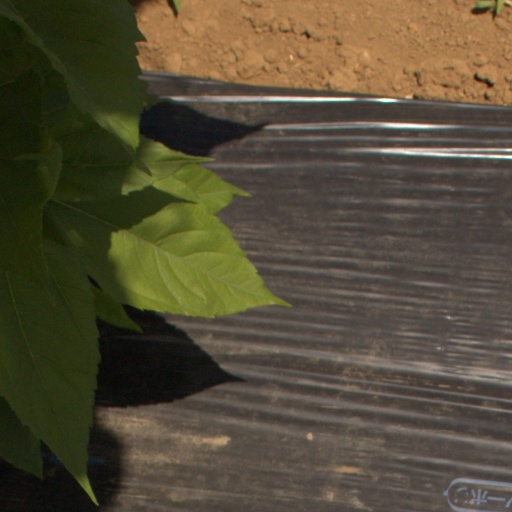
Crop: Jerusalem artichoke